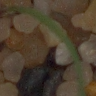
Label: black_grass